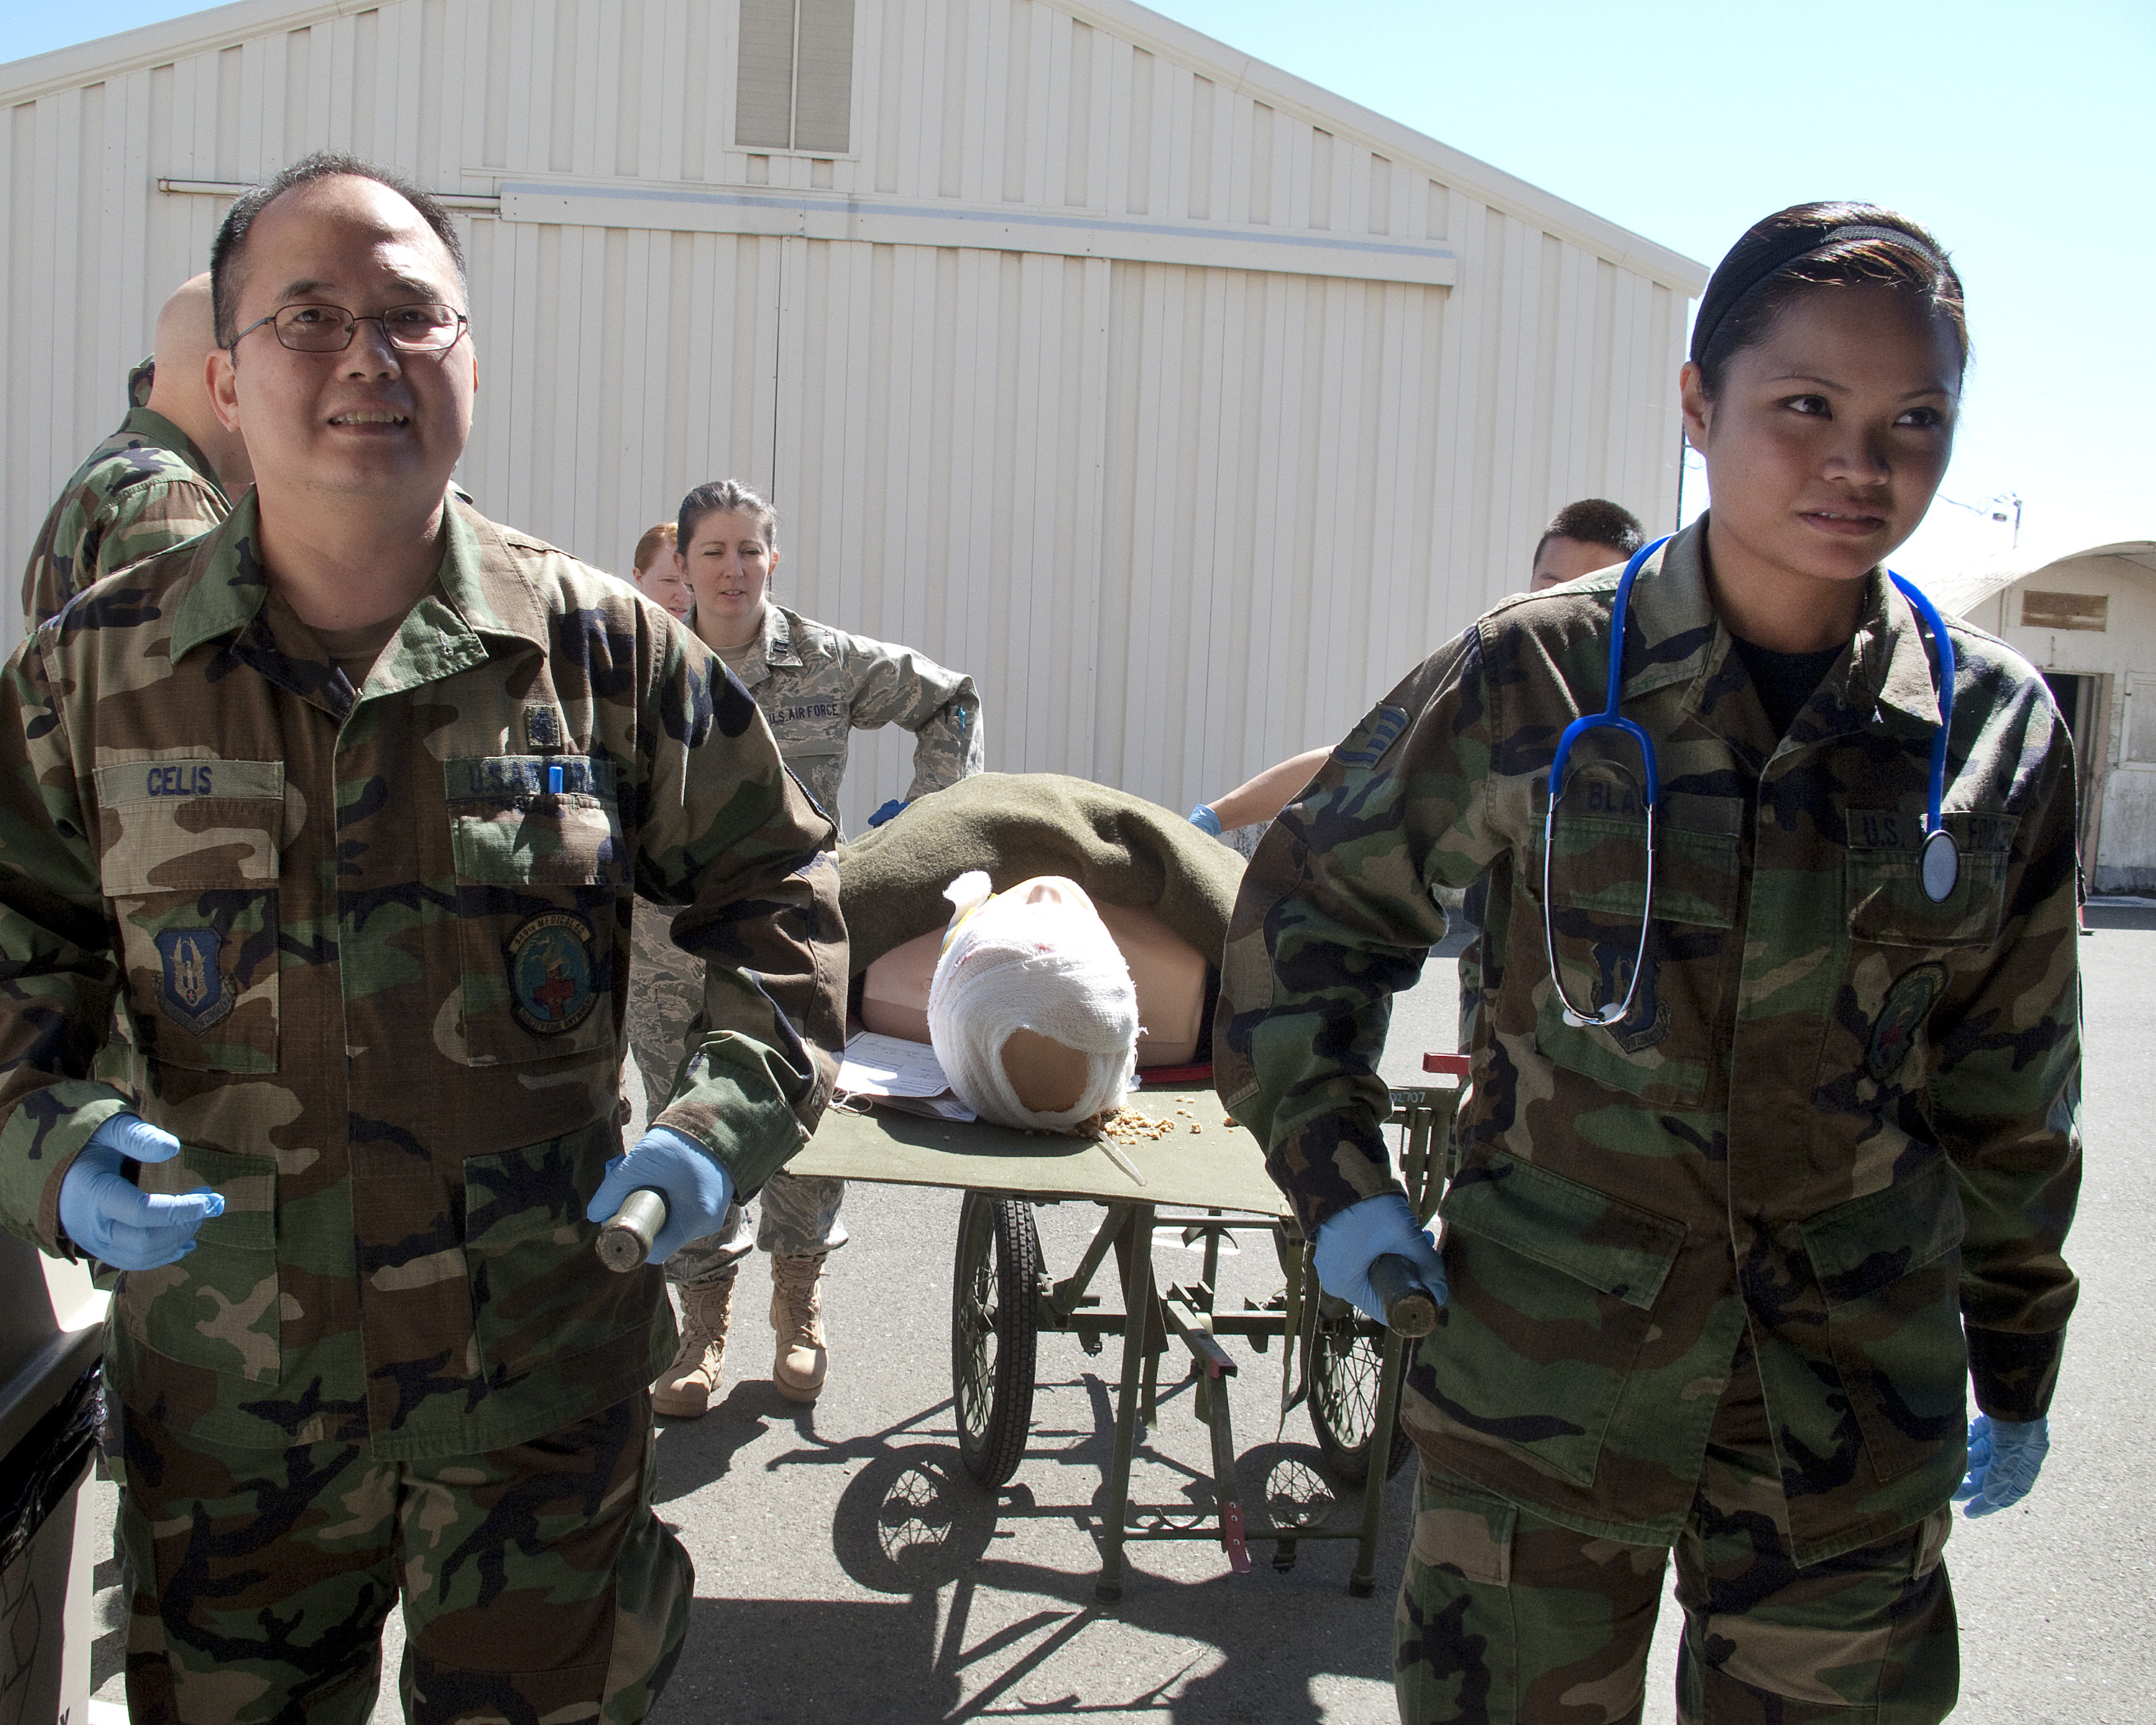
person, military, airforce, soldier, army, profession, usaf, medics, troop, travis, marines, infantry, air force, reconnaissance, militia, military police, military officer, military person